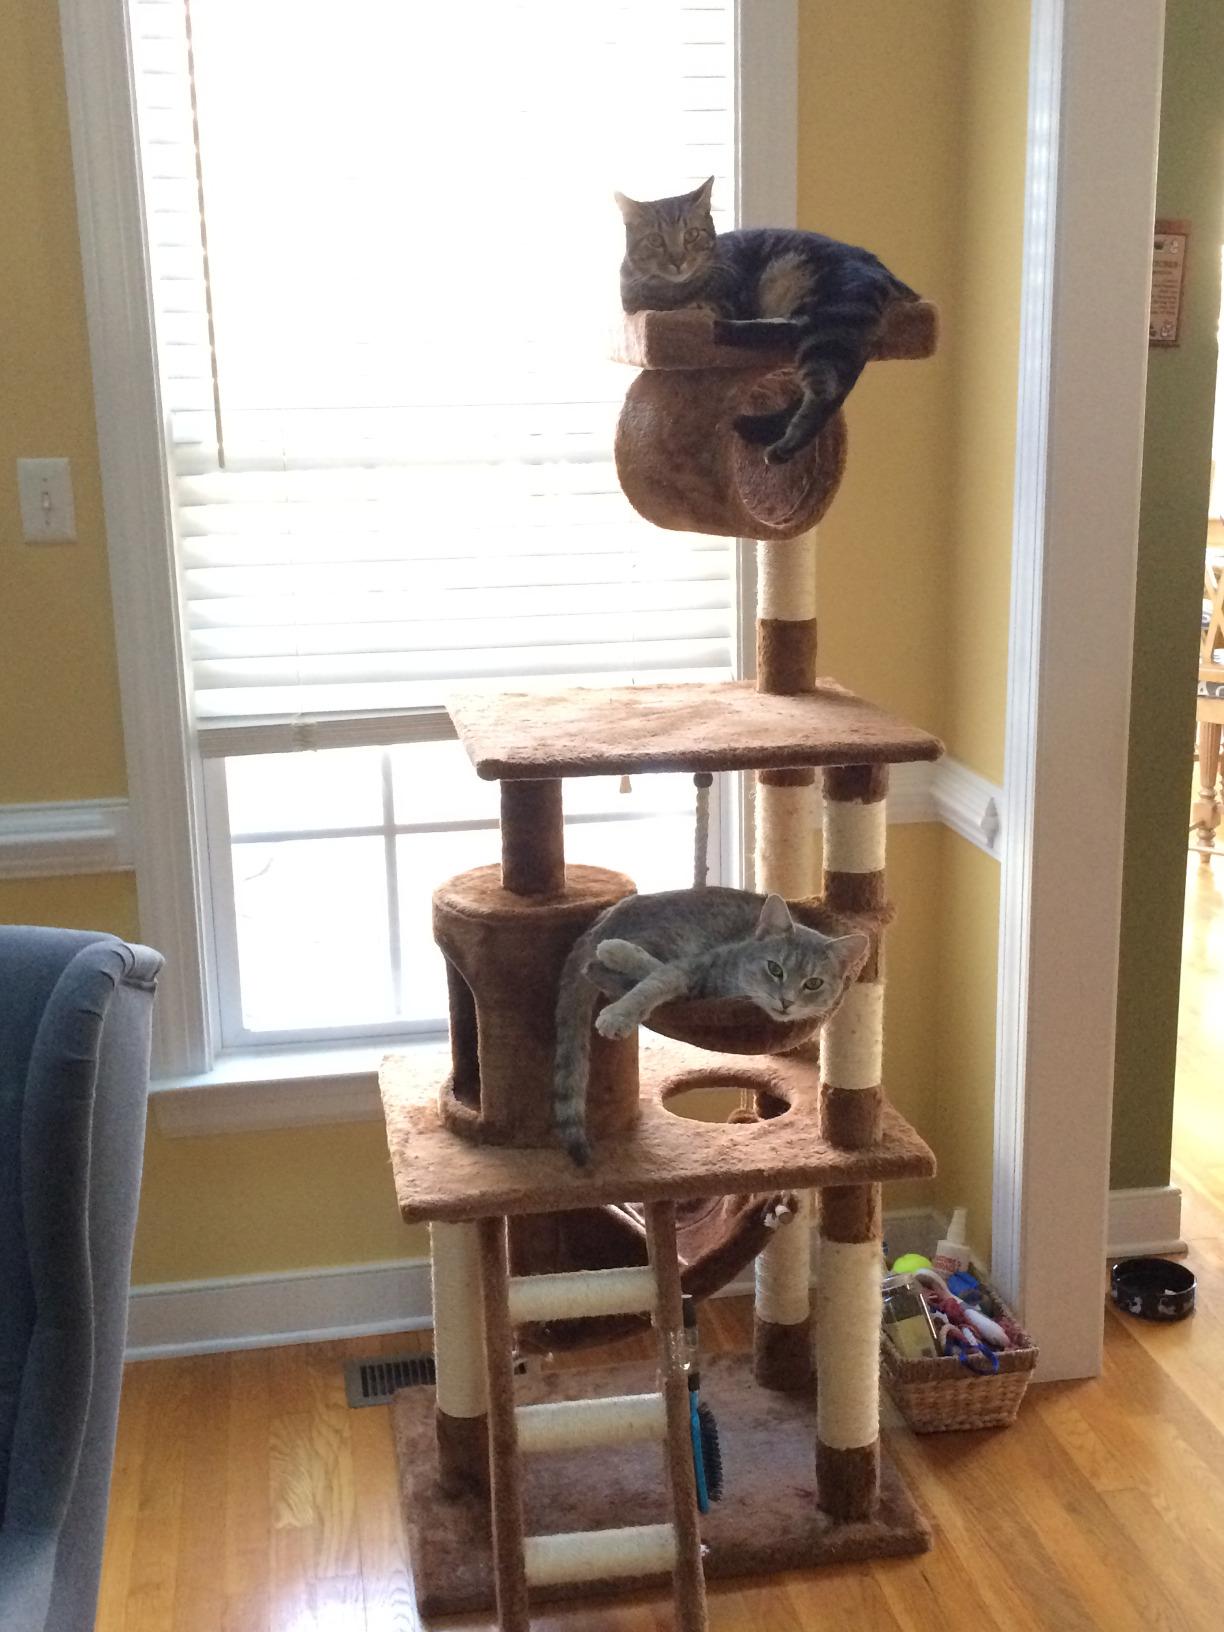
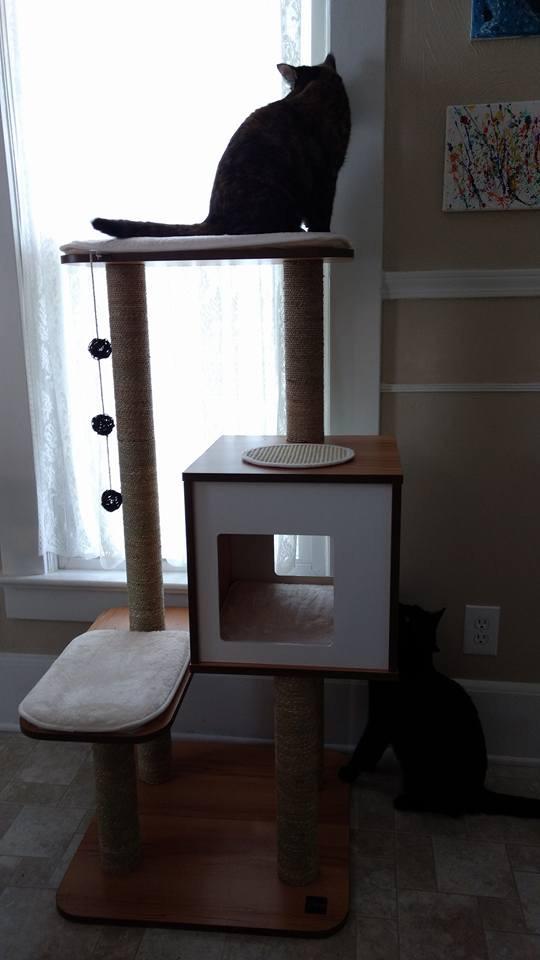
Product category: items_cat tree
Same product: no